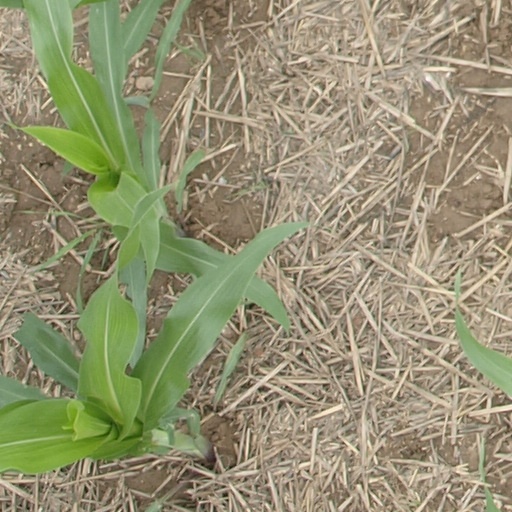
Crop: maize; corn